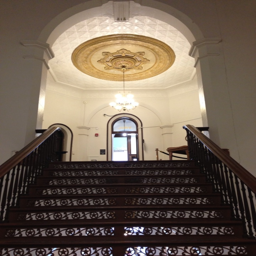
looking up the stairs to the main floor .